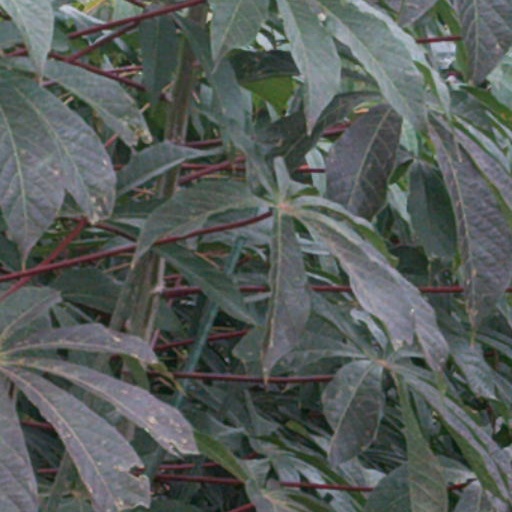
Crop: cassava